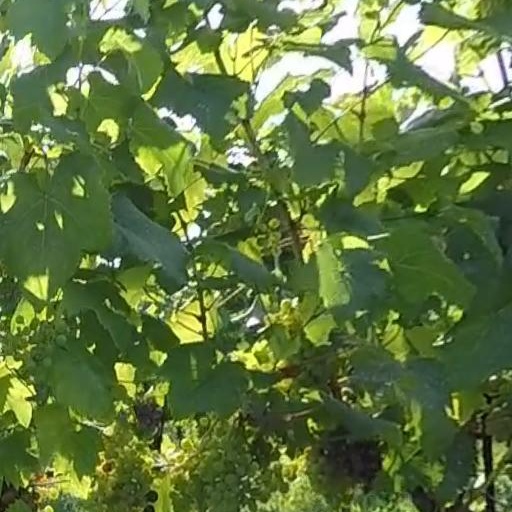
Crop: grape